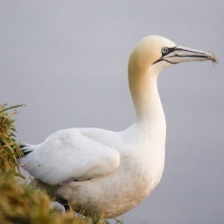
Species: NORTHERN GANNET
Scientific name: MORUS BASSANUS